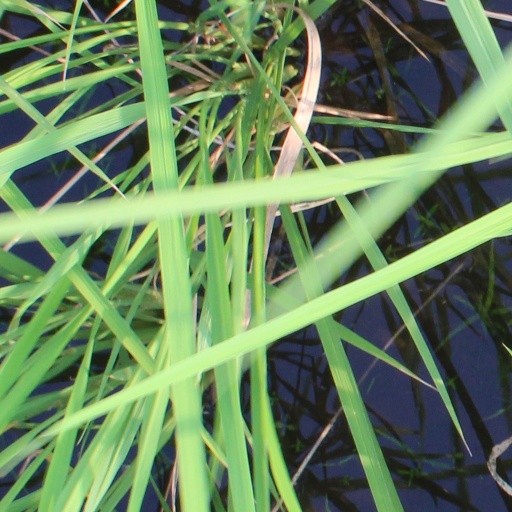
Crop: rice